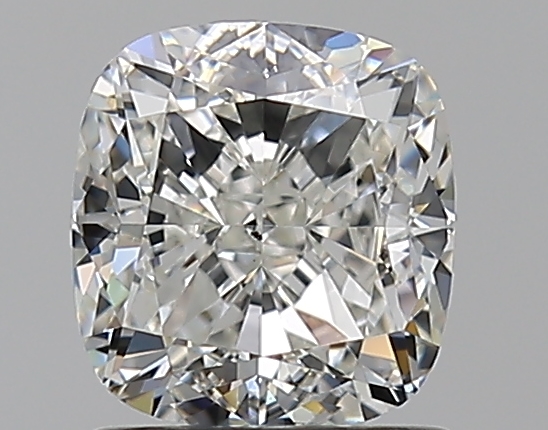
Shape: cushion
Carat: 1.29
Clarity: VS2
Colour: H
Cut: EX
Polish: EX
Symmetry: EX
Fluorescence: F
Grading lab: GIA
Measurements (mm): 6.19 x 5.82 x 4.05